Ernest Hinds

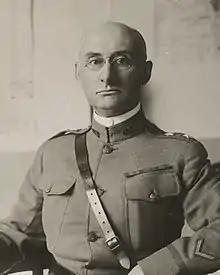
National Archives photo of Hinds as a major general in 1918

Ernest Hinds (August 18, 1864 – June 17, 1941) was a career officer in the United States Army. A veteran of the Spanish–American War, Philippine–American War, and World War I, he attained the rank of major general and was notable for his service as Chief of Artillery for the American Expeditionary Forces during the First World War and his post war command of the 2nd Division and United States Army Field Artillery School.